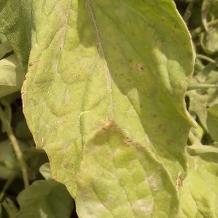
Crop: Tomato
Condition: virosis-d